St Margaret's School, Edinburgh

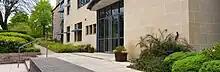
One of St. Margaret's newest buildings

In 1998, the school merged with another independent girls' school, "St. Denis and Cranley". There were several changes in the buildings that housed the school, with Senior College, Maclean House and Muirhead House all being sold, and new buildings built and acquired closer to East Suffolk Road.